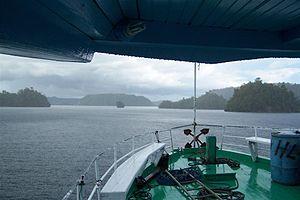
Les îles Togian, en indonésien Kepulauan Togian, sont un archipel d'Indonésie situé dans le golfe de Tomini et entouré par Sulawesi en direction du nord, de l'ouest et du sud.